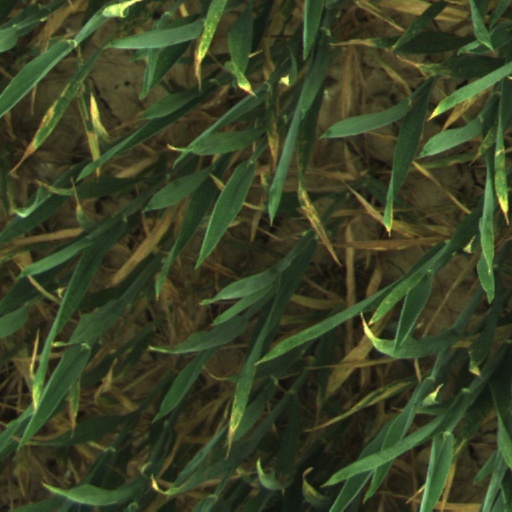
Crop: wheat